Describe the emotion expressed in this image:  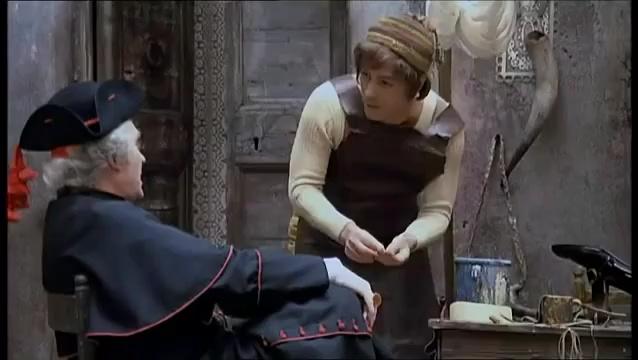
This person displays Fear, valence and arousal with low intensity.